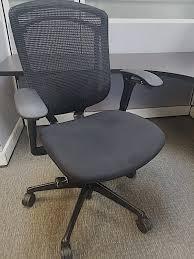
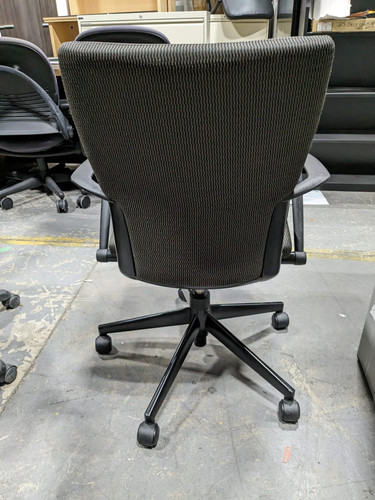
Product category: items_chair
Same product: no